Eudyptula novaehollandiae

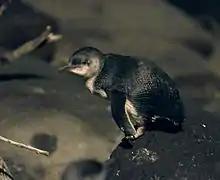
Little penguin at night at the St Kilda breakwater

The largest colony of little penguins in Victoria is located at Phillip Island, where the nightly 'parade' of penguins across Summerland Beach has been a major tourist destination, and more recently a major conservation effort, since the 1920s. Phillip Island is home to an estimated 32,000 breeding adults. Australian little penguins can also be seen in the vicinity of the St Kilda pier and breakwater in the inner suburbs of Melbourne. The breakwater is home to a colony of little penguins which have been the subject of a conservation study since 1986. As of 2020 the colony is 1,400 breeding adults and growing.